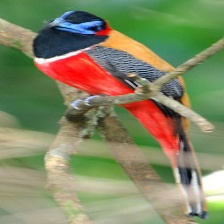
Species: RED NAPED TROGON
Scientific name: HARPACTES KASUMBA